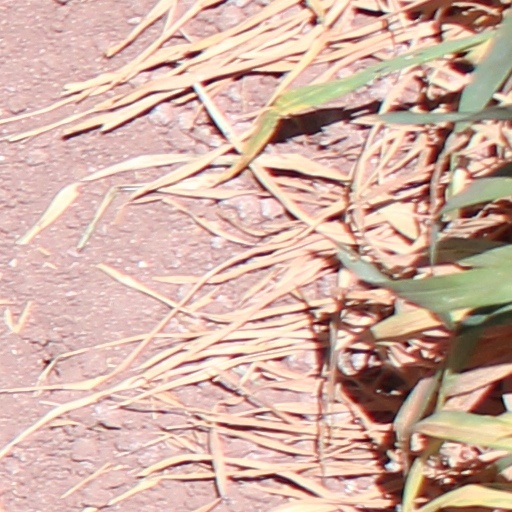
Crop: wheat